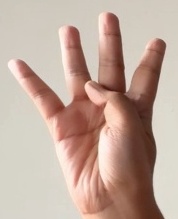
ASL sign: 4